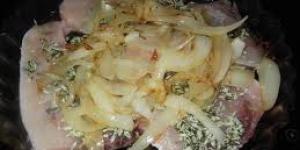
emperador encebollado